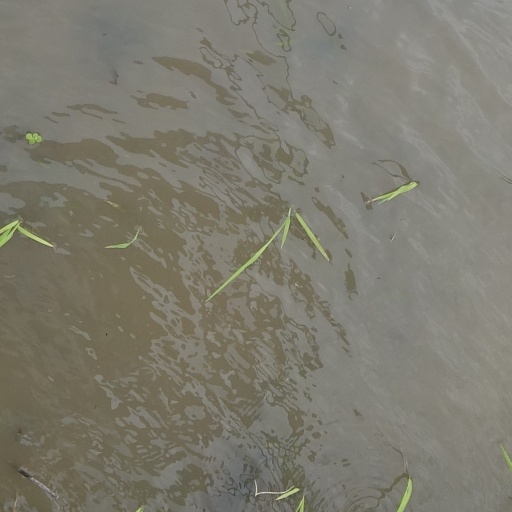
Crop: rice